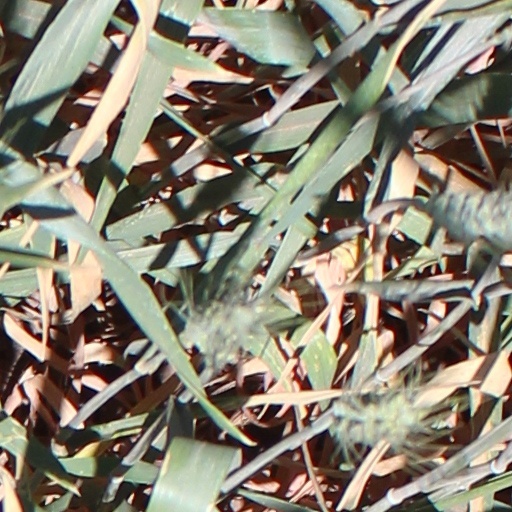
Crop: wheat